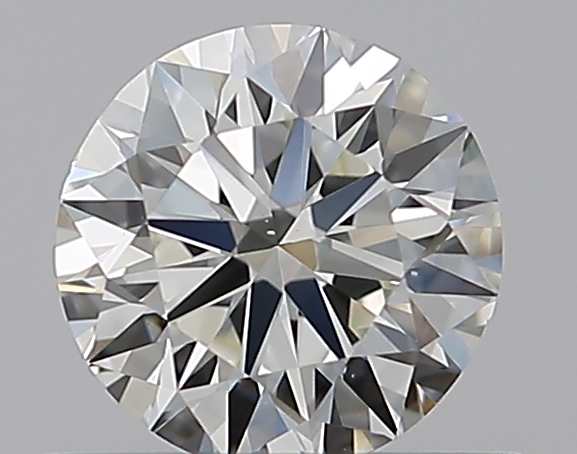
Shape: round
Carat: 0.59
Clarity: VS2
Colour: J
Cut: VG
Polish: EX
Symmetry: VG
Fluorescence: N
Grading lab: GIA
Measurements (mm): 5.25 x 5.32 x 3.31